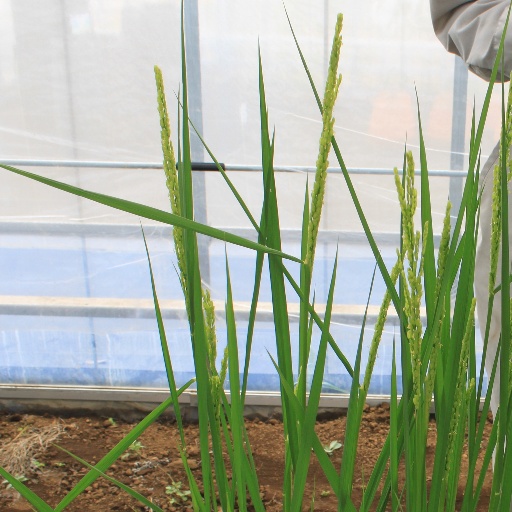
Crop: rice